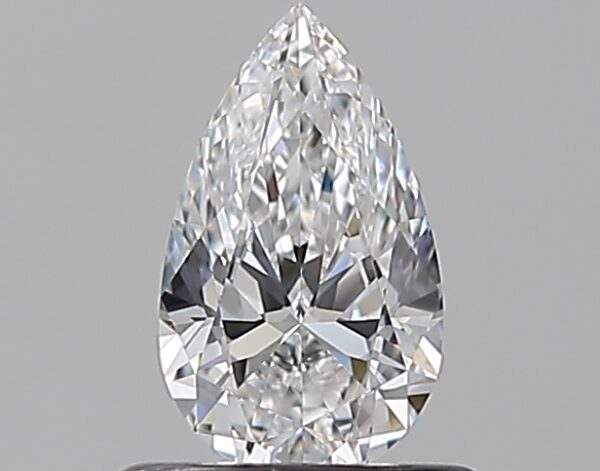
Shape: pear
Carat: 0.53
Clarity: VVS1
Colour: D
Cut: EX
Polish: EX
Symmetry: EX
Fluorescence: F
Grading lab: GIA
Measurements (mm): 7.44 x 4.42 x 2.69